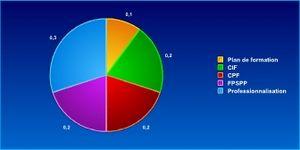
camenbert répartition
La taxe d'apprentissage est un impôt français, versé par les entreprises. En 2011, il représentait environ 2 milliards d'euros par an, dont 58 % finance directement les centres de formation d'apprentis, tandis que les 42 % restants sont attribués éventuellement par les entreprises à l'établissement d'apprentissage de leur choix.
La contribution formation est une participation au financement de la formation professionnelle des salariés devant être versée par leur entreprise à l’OPCA dont elle dépend.